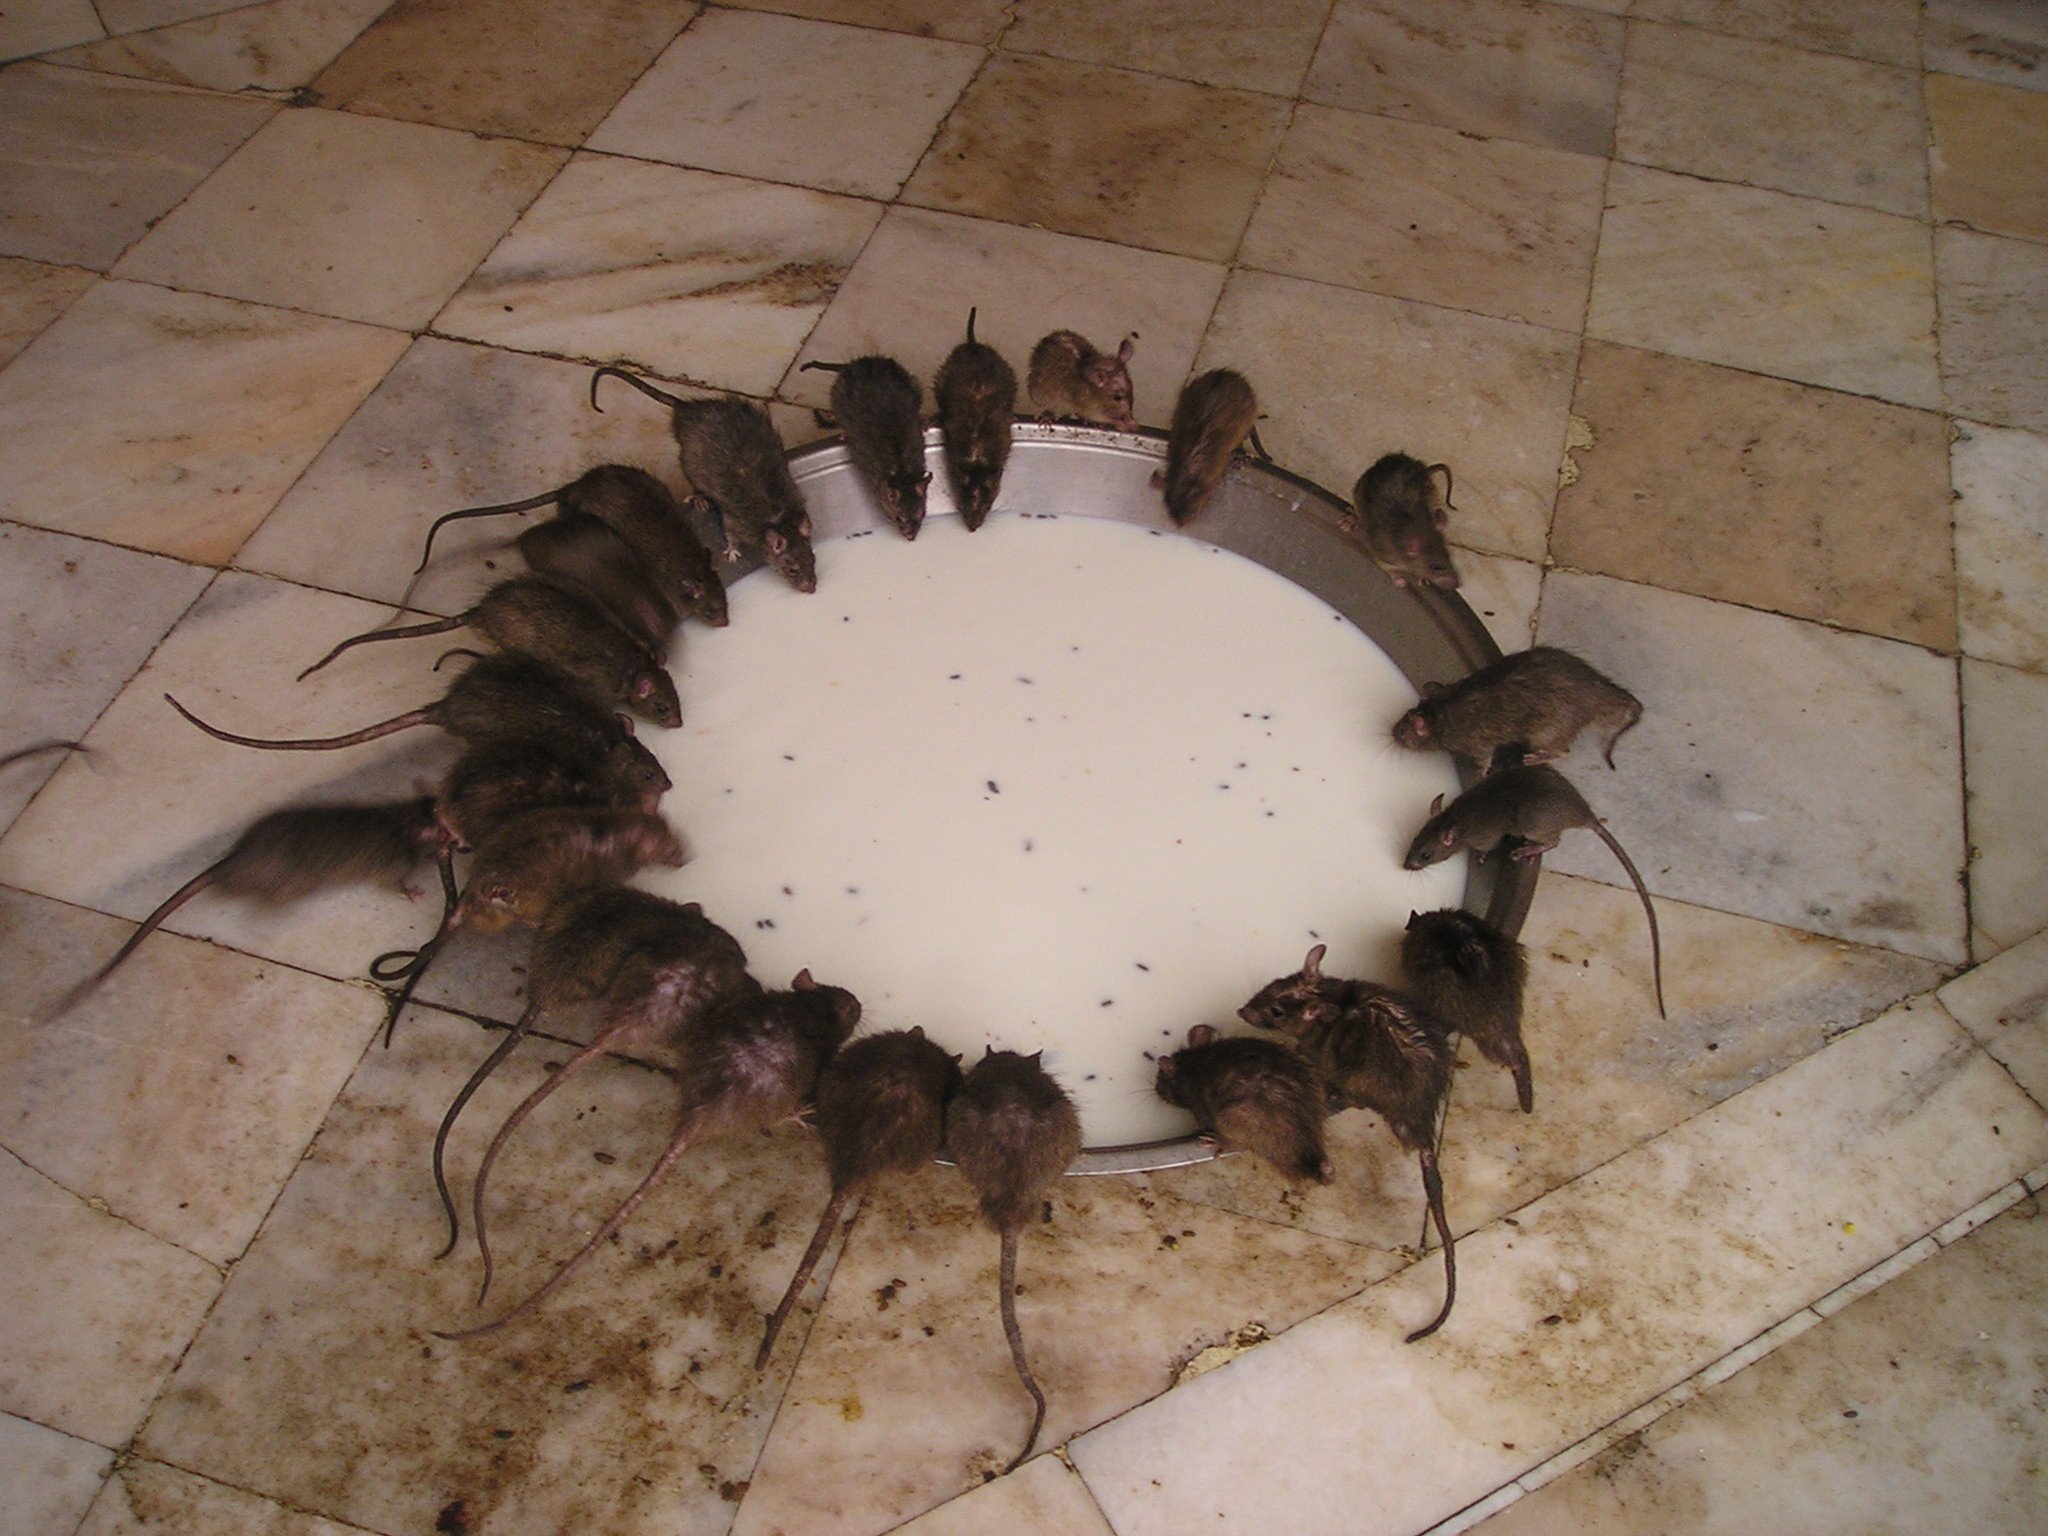
food, eat, rat, holy, india, flooring, rat temple